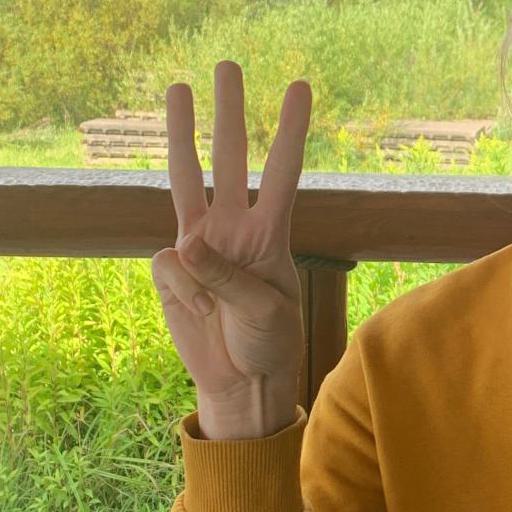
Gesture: three